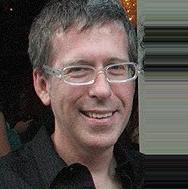
Age: 44